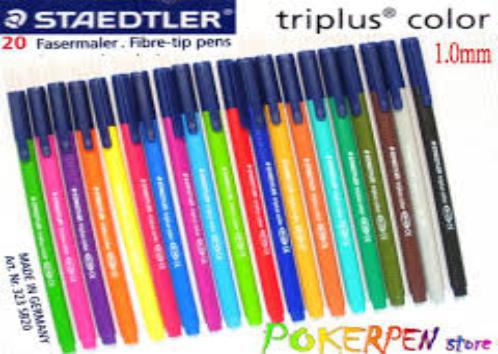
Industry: Necessities